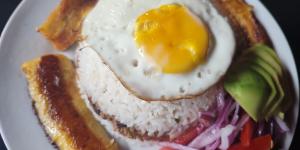
arroz tapado a lo pobre